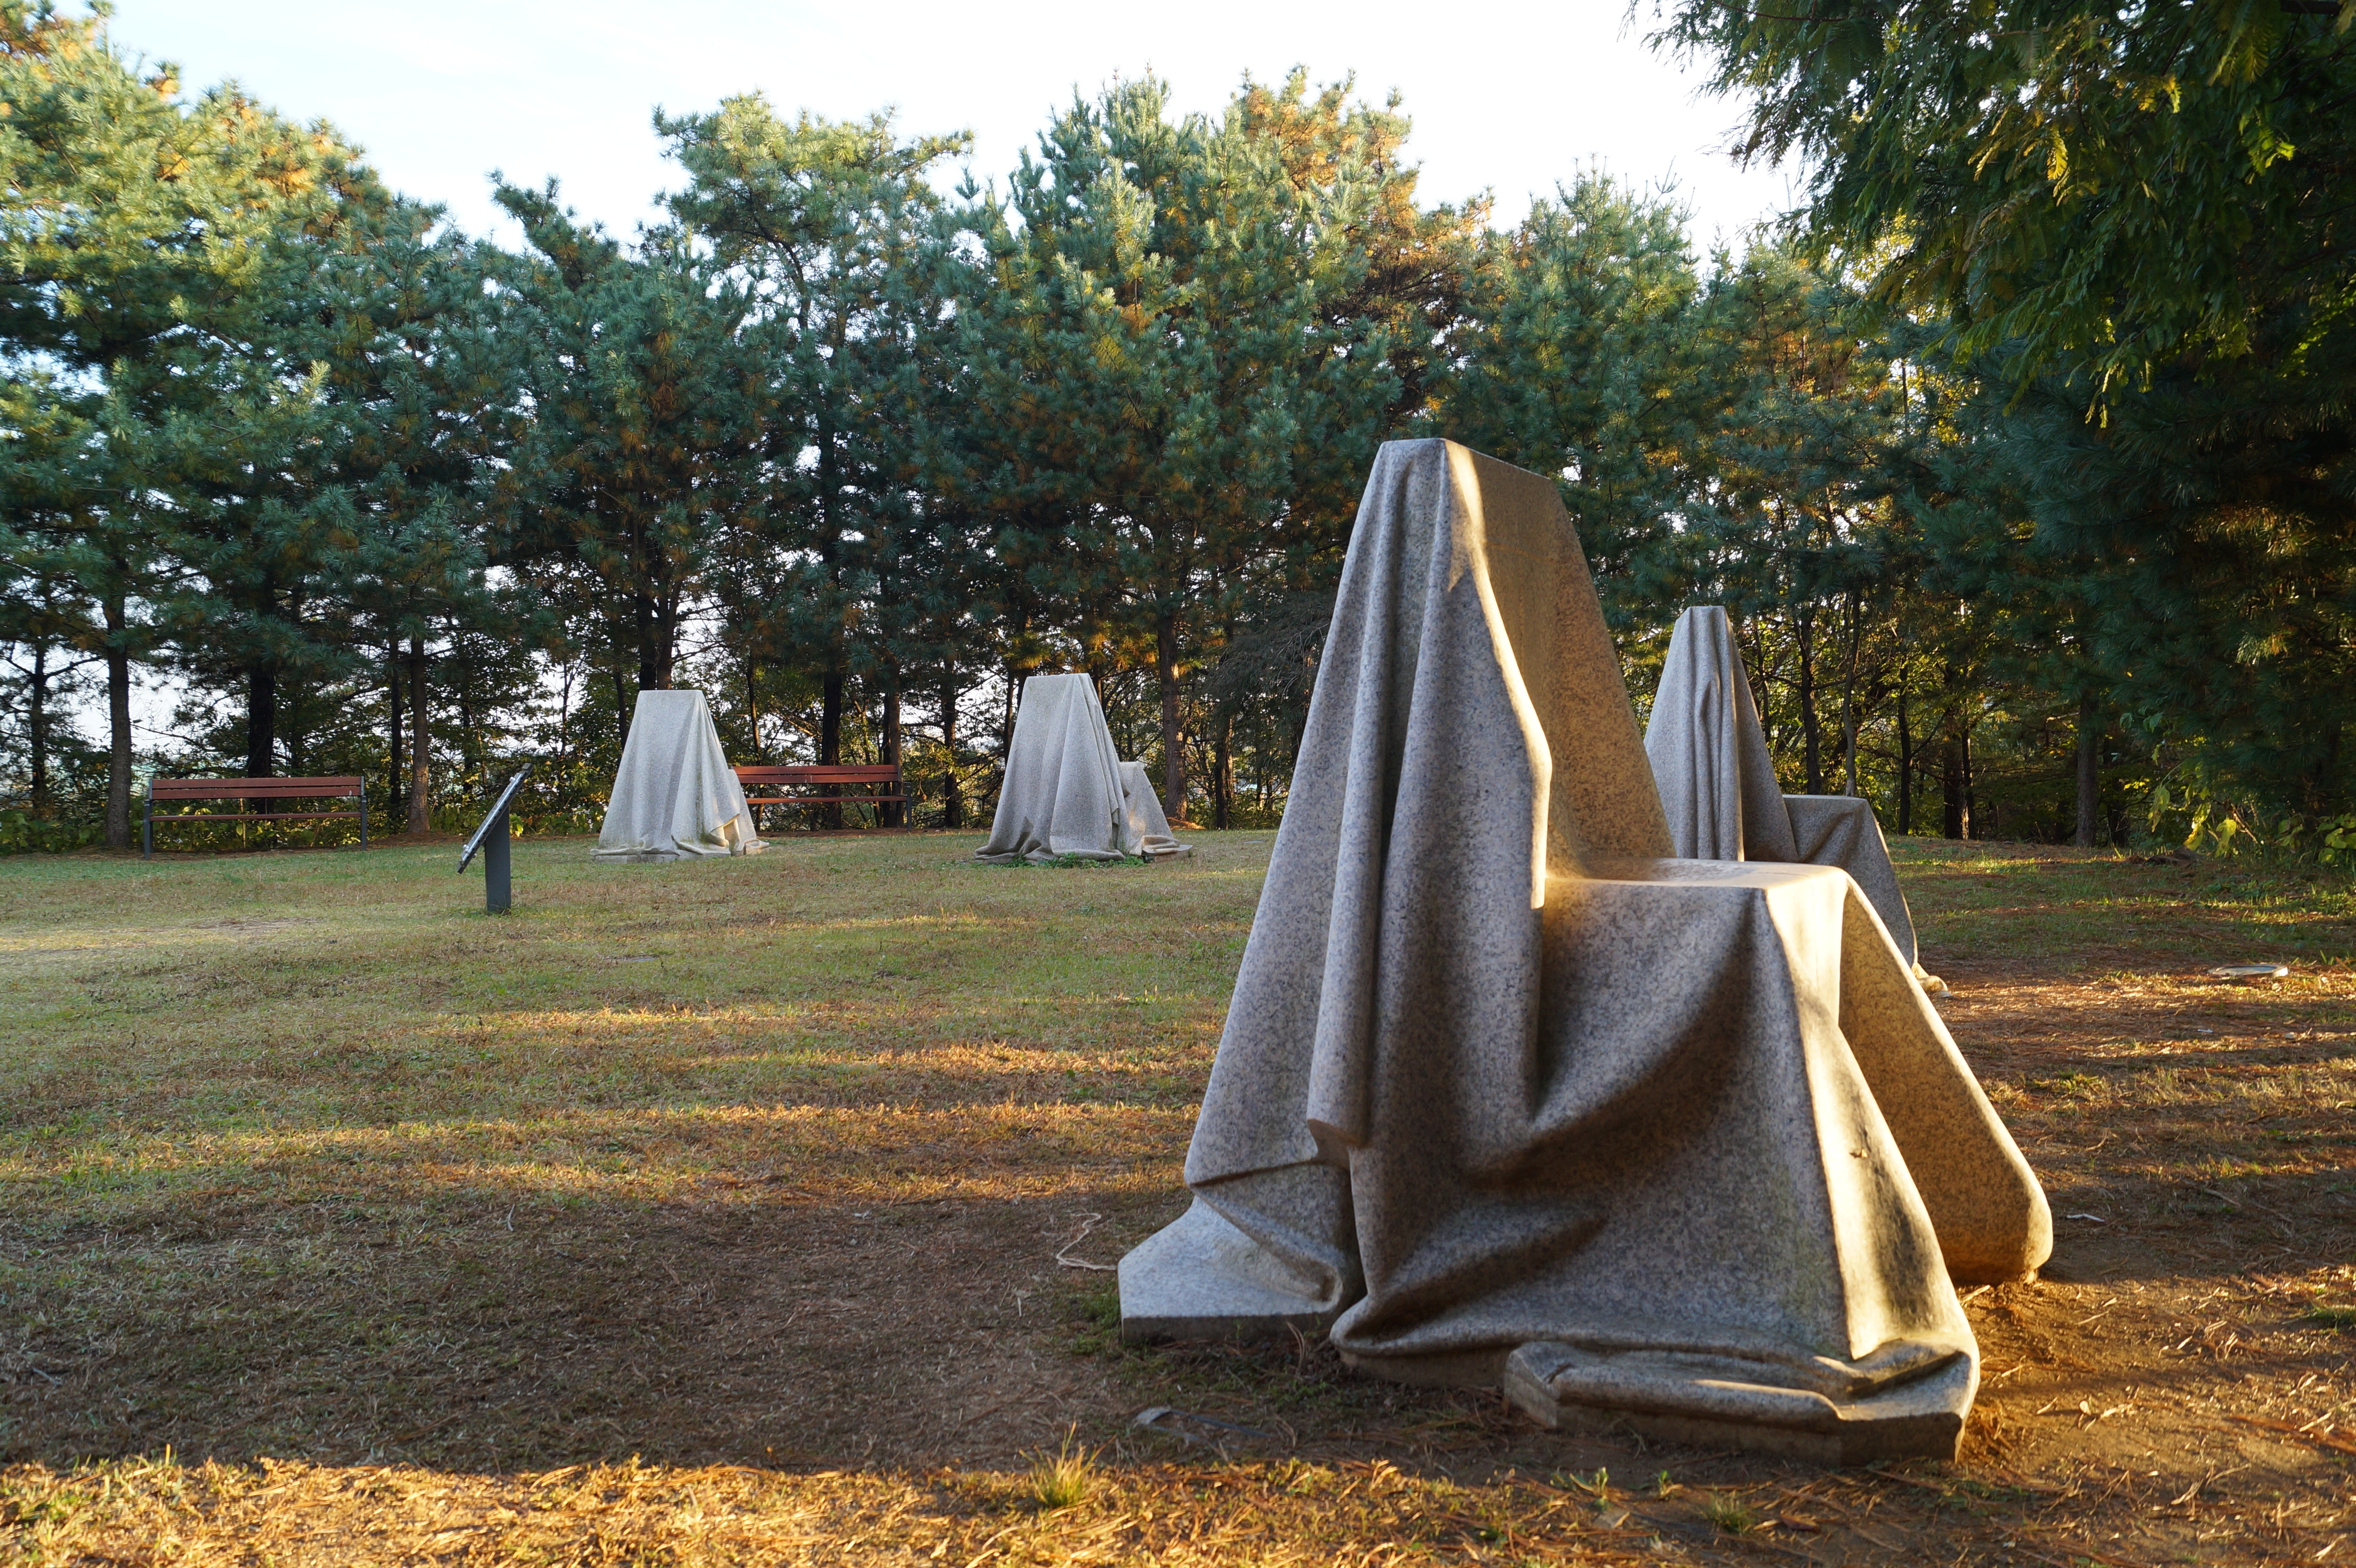
chair, monument, statue, park, cemetery, grave, sculpture, memorial, gimpo sculpture park